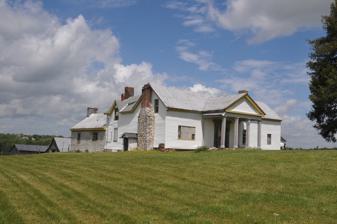
Building: Carry A. Nation House (Kentucky)
Country: United States of America
Year built: 1846
Historic house in Kentucky, United States United States historic place Carry A. Nation House U.S. National Register of Historic Places Show map of Kentucky Show map of the United States Nearest city Lancaster, Kentucky Coordinates 37°42′40″N 84°43′49″W / 37.7111627°N 84.7302857°W / 37.7111627; -84.7302857 Area 1.5 acres (0.61 ha) Built 1846 NRHP reference No. 77000620 Added to NRHP December 16, 1977 Carry A. Nation House near Lancaster, Kentucky is listed on the National Register of Historic Places in Garrard County, Kentucky , United States .  It was built in 1846. It was a home of Carrie Nation , and was a 10-room house then. See also Carrie Nation House (Kansas) References